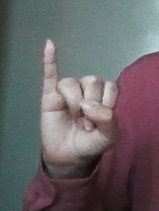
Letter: meem